Christiaan Rebergen

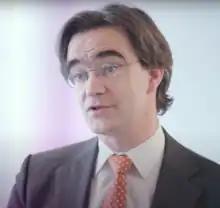

A.C.C. Rebergen (born 29 May 1970) is a Dutch civil servant who has served as the Secretary-General of the Ministry of Foreign Affairs since 2024. He previously served as Treasurer-General at the Ministry of Finance from 2018 to 2024.